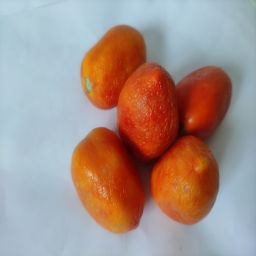
Crop: Tomato
Quality: Old